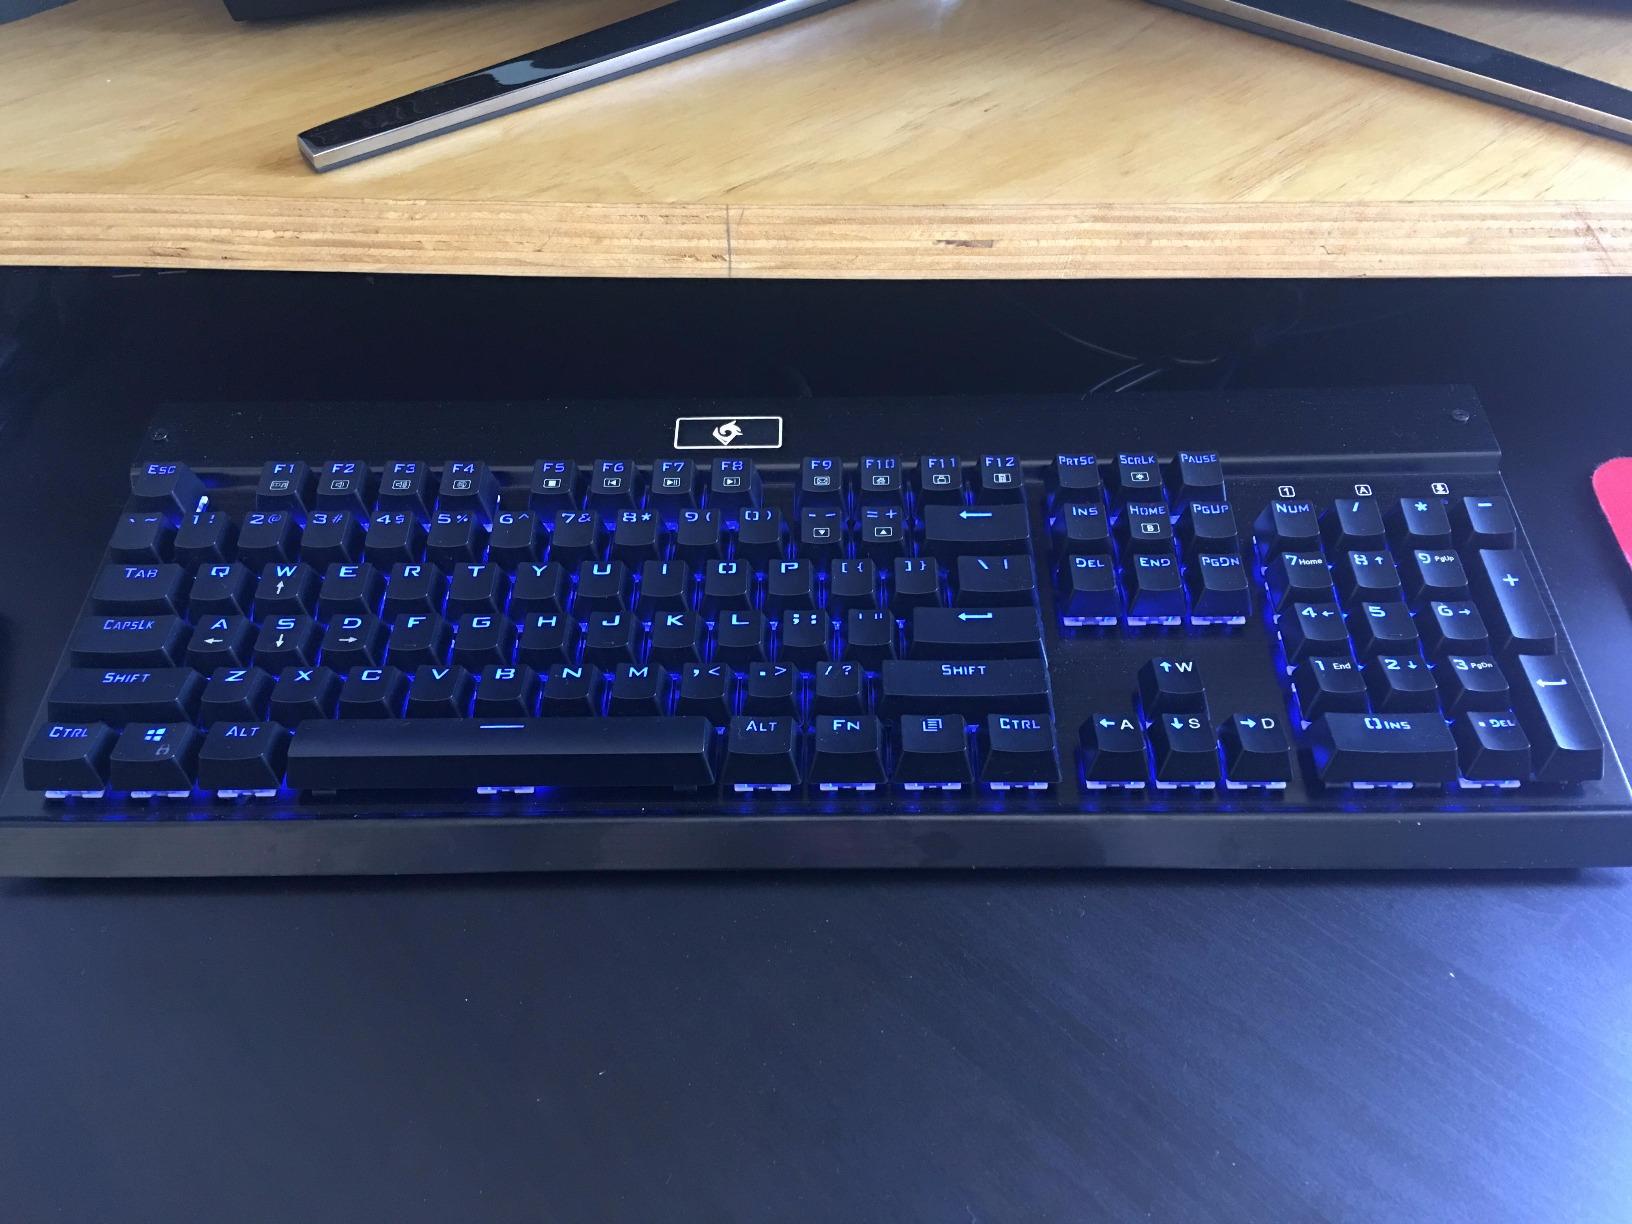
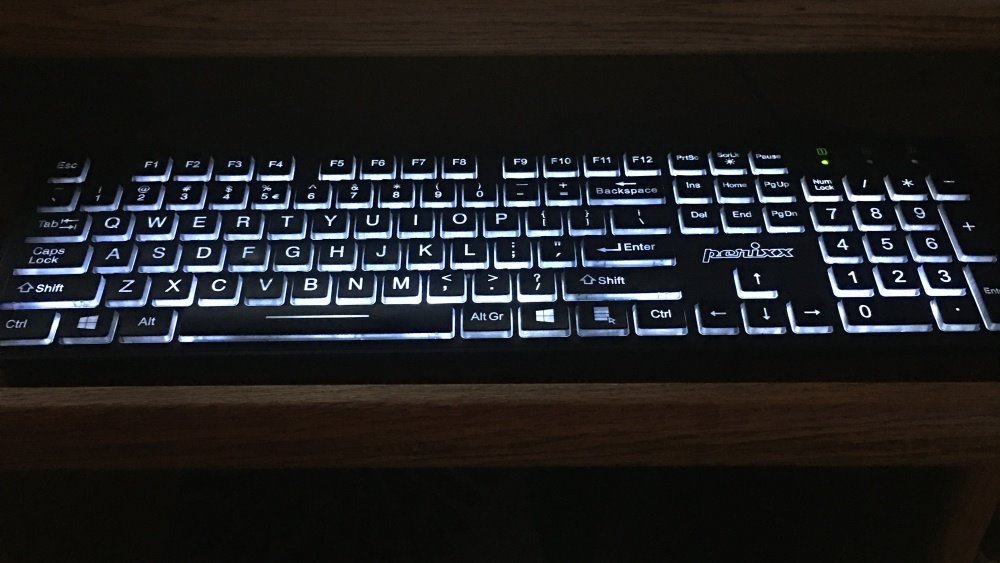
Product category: keyboard
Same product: no